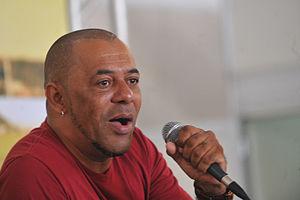
GOG, de son vrai nom Genival Oliveira Gonçalves, né le 1965 à Sobradinho, District Fédéral, est un rappeur brésilien. Il est également connu sous le surnom de Poeta. Pionnier du rap dans le District Fédéral, il a à son actif neuf albums studio, sortis entre 1992 et 2007.